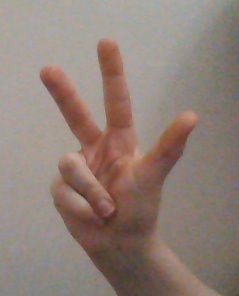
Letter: al